Anarchism in the Netherlands

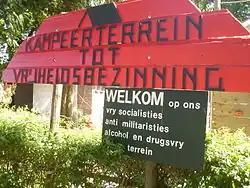
""Tot Vrijheidsbezinning", welcome to the Pinksterlanddagen".

In 1924, near the Frisian town of Appelscha, anarchist youths organized the Pinksterlanddagen for the first time on the "Ter Vrijheidsbezinning" site. Since then, the village has had a reputation as a stronghold of socialism and anarchism, to which the Pinksterland Days still bear witness today.